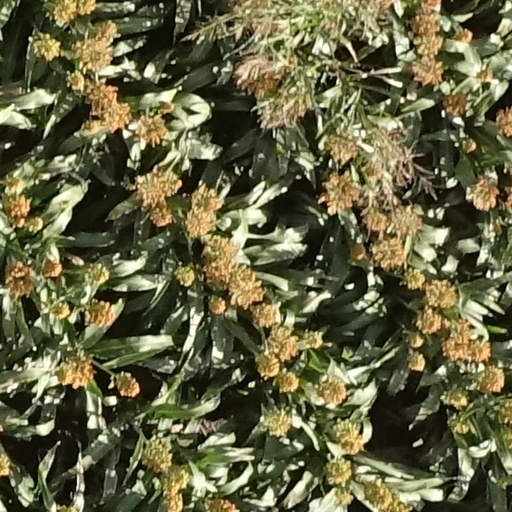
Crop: sorghum